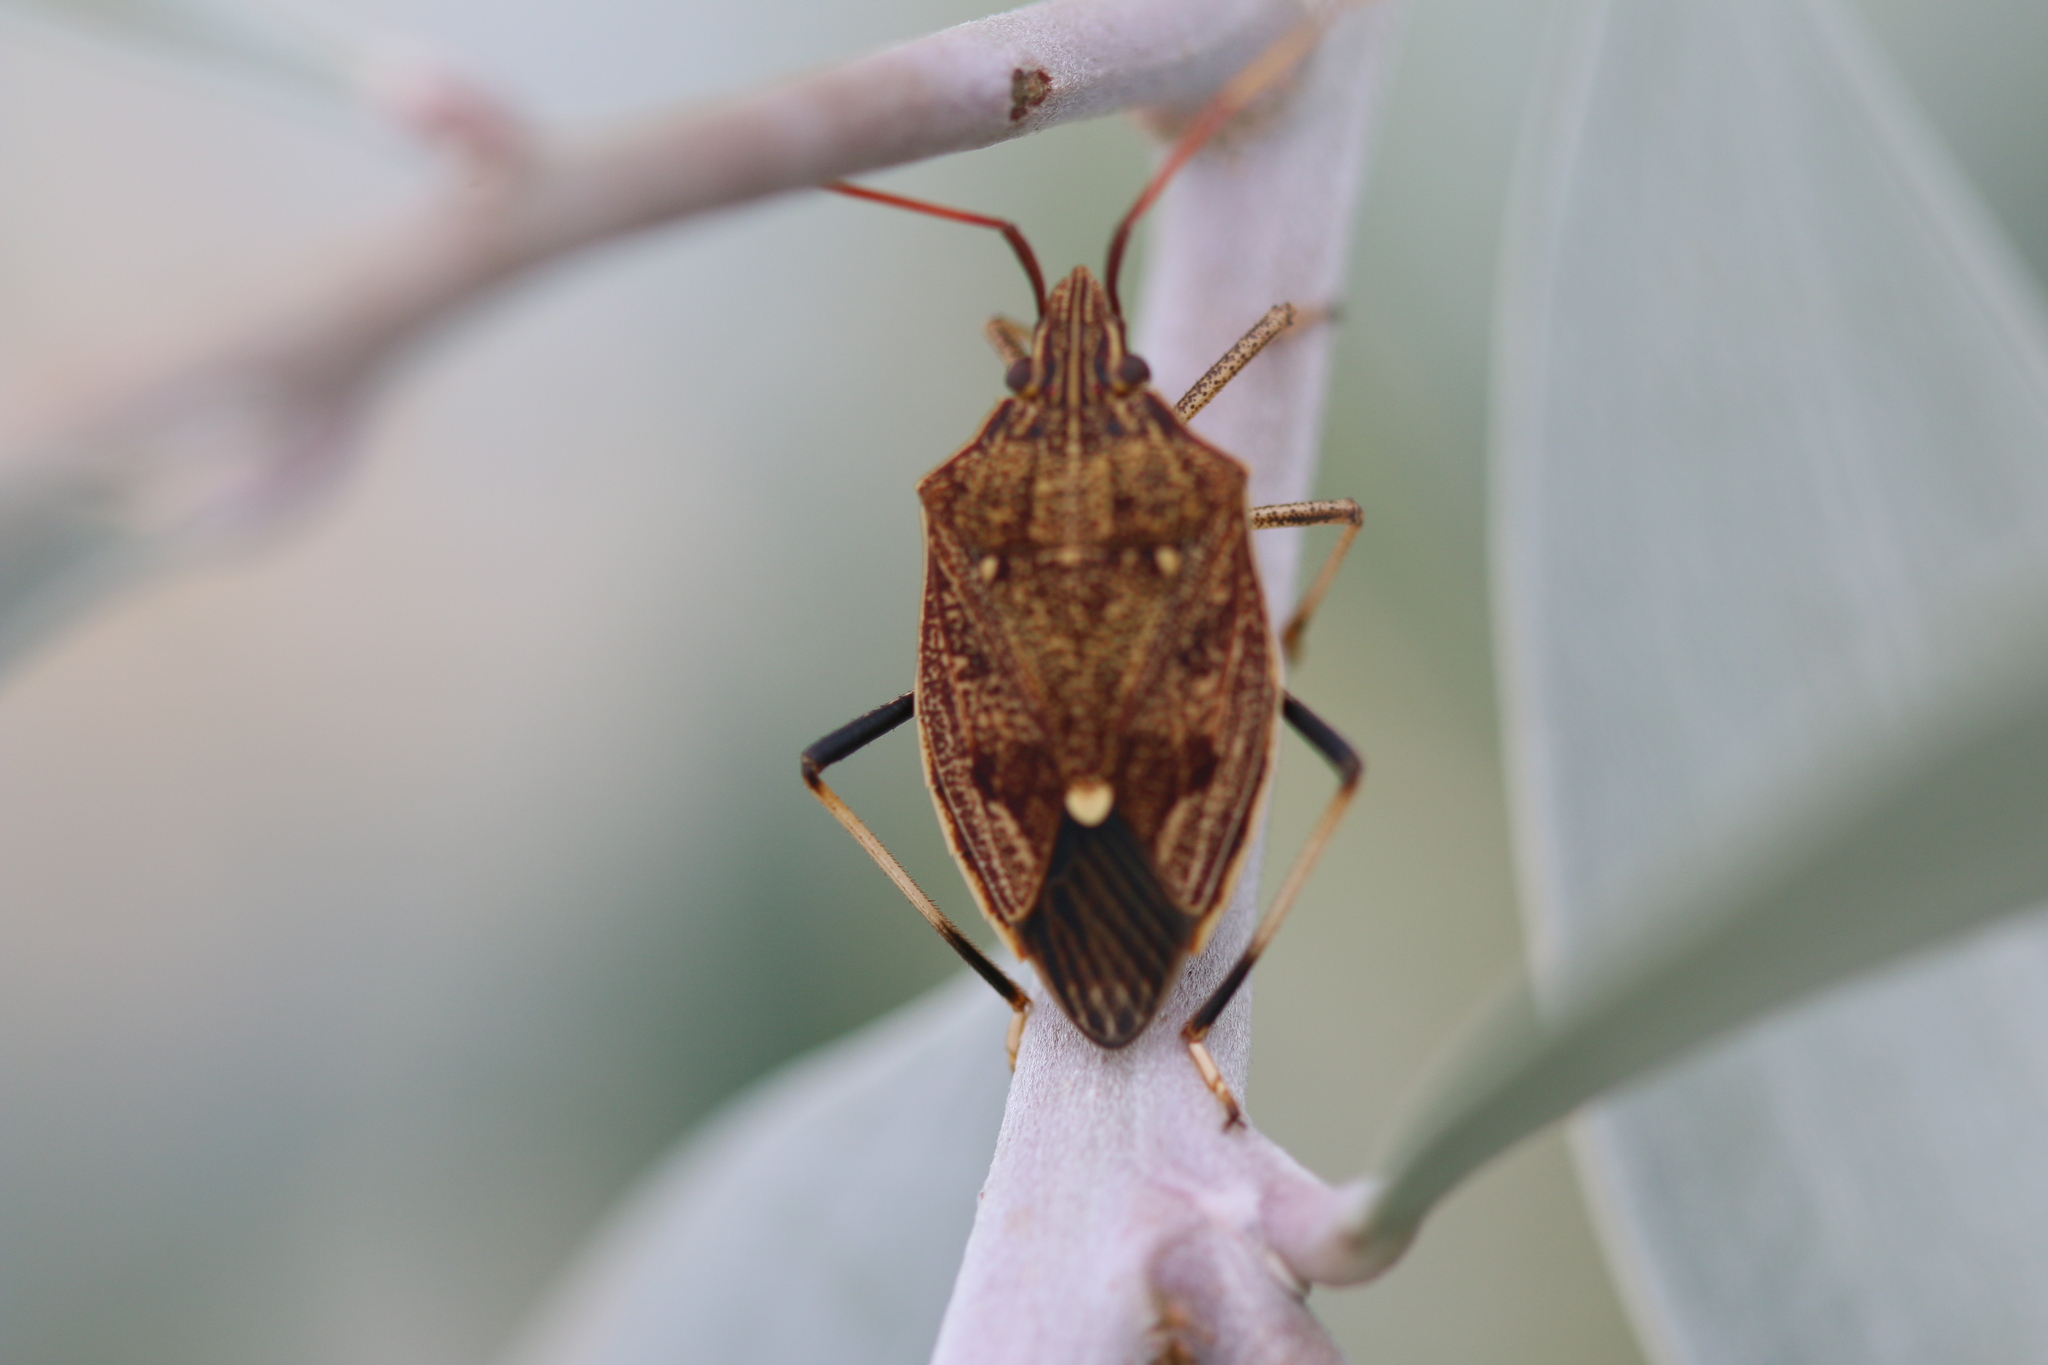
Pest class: stink_bug